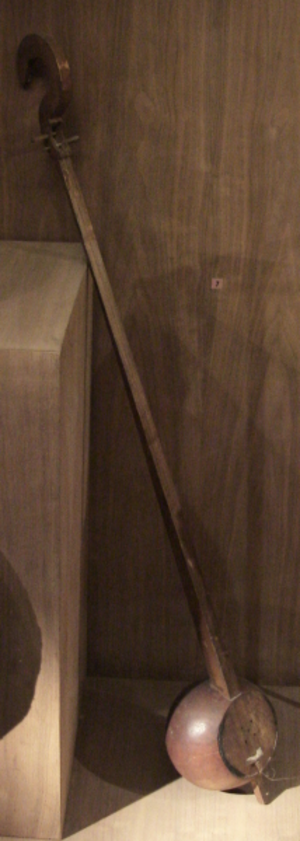
Le đàn tính est un instrument à cordes pincées vietnamien, composé d'une caisse faite d'un calebasse, d'un long manche et de deux cordes. Il est utilisé par les Tàys et les Nungs. On retrouve en Chine, le tianqin, un instrument similaire joué par les Zhuangs, une minorité du Guangxi proche des Tays.